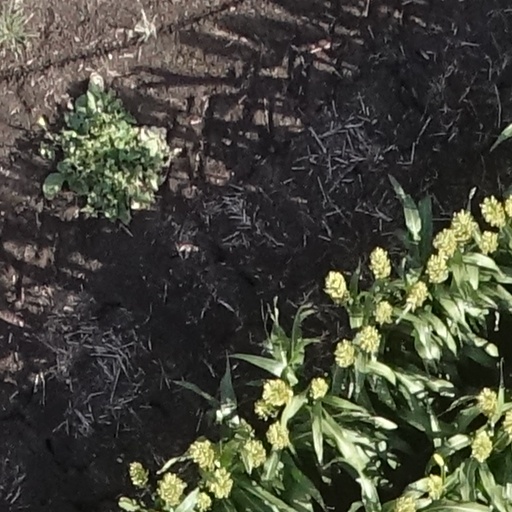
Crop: sorghum